South Shields

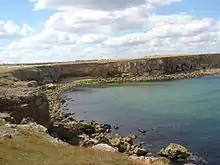
Frenchman's Bay: much of the South Shields' coastline is undeveloped, partly as a result of natural sea erosion

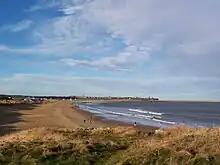
Sandhaven Beach

South Shields is situated in a peninsula setting, where the river Tyne meets the North Sea. It has six miles of coastline and three miles of river frontage, dominated by the massive North and South Piers at the mouth of the Tyne. These are best viewed from the Lawe Top, which also houses two replicas of cannon captured from the Russians during the Crimean War, the originals having been melted down during World War II.